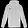
Label: Coat